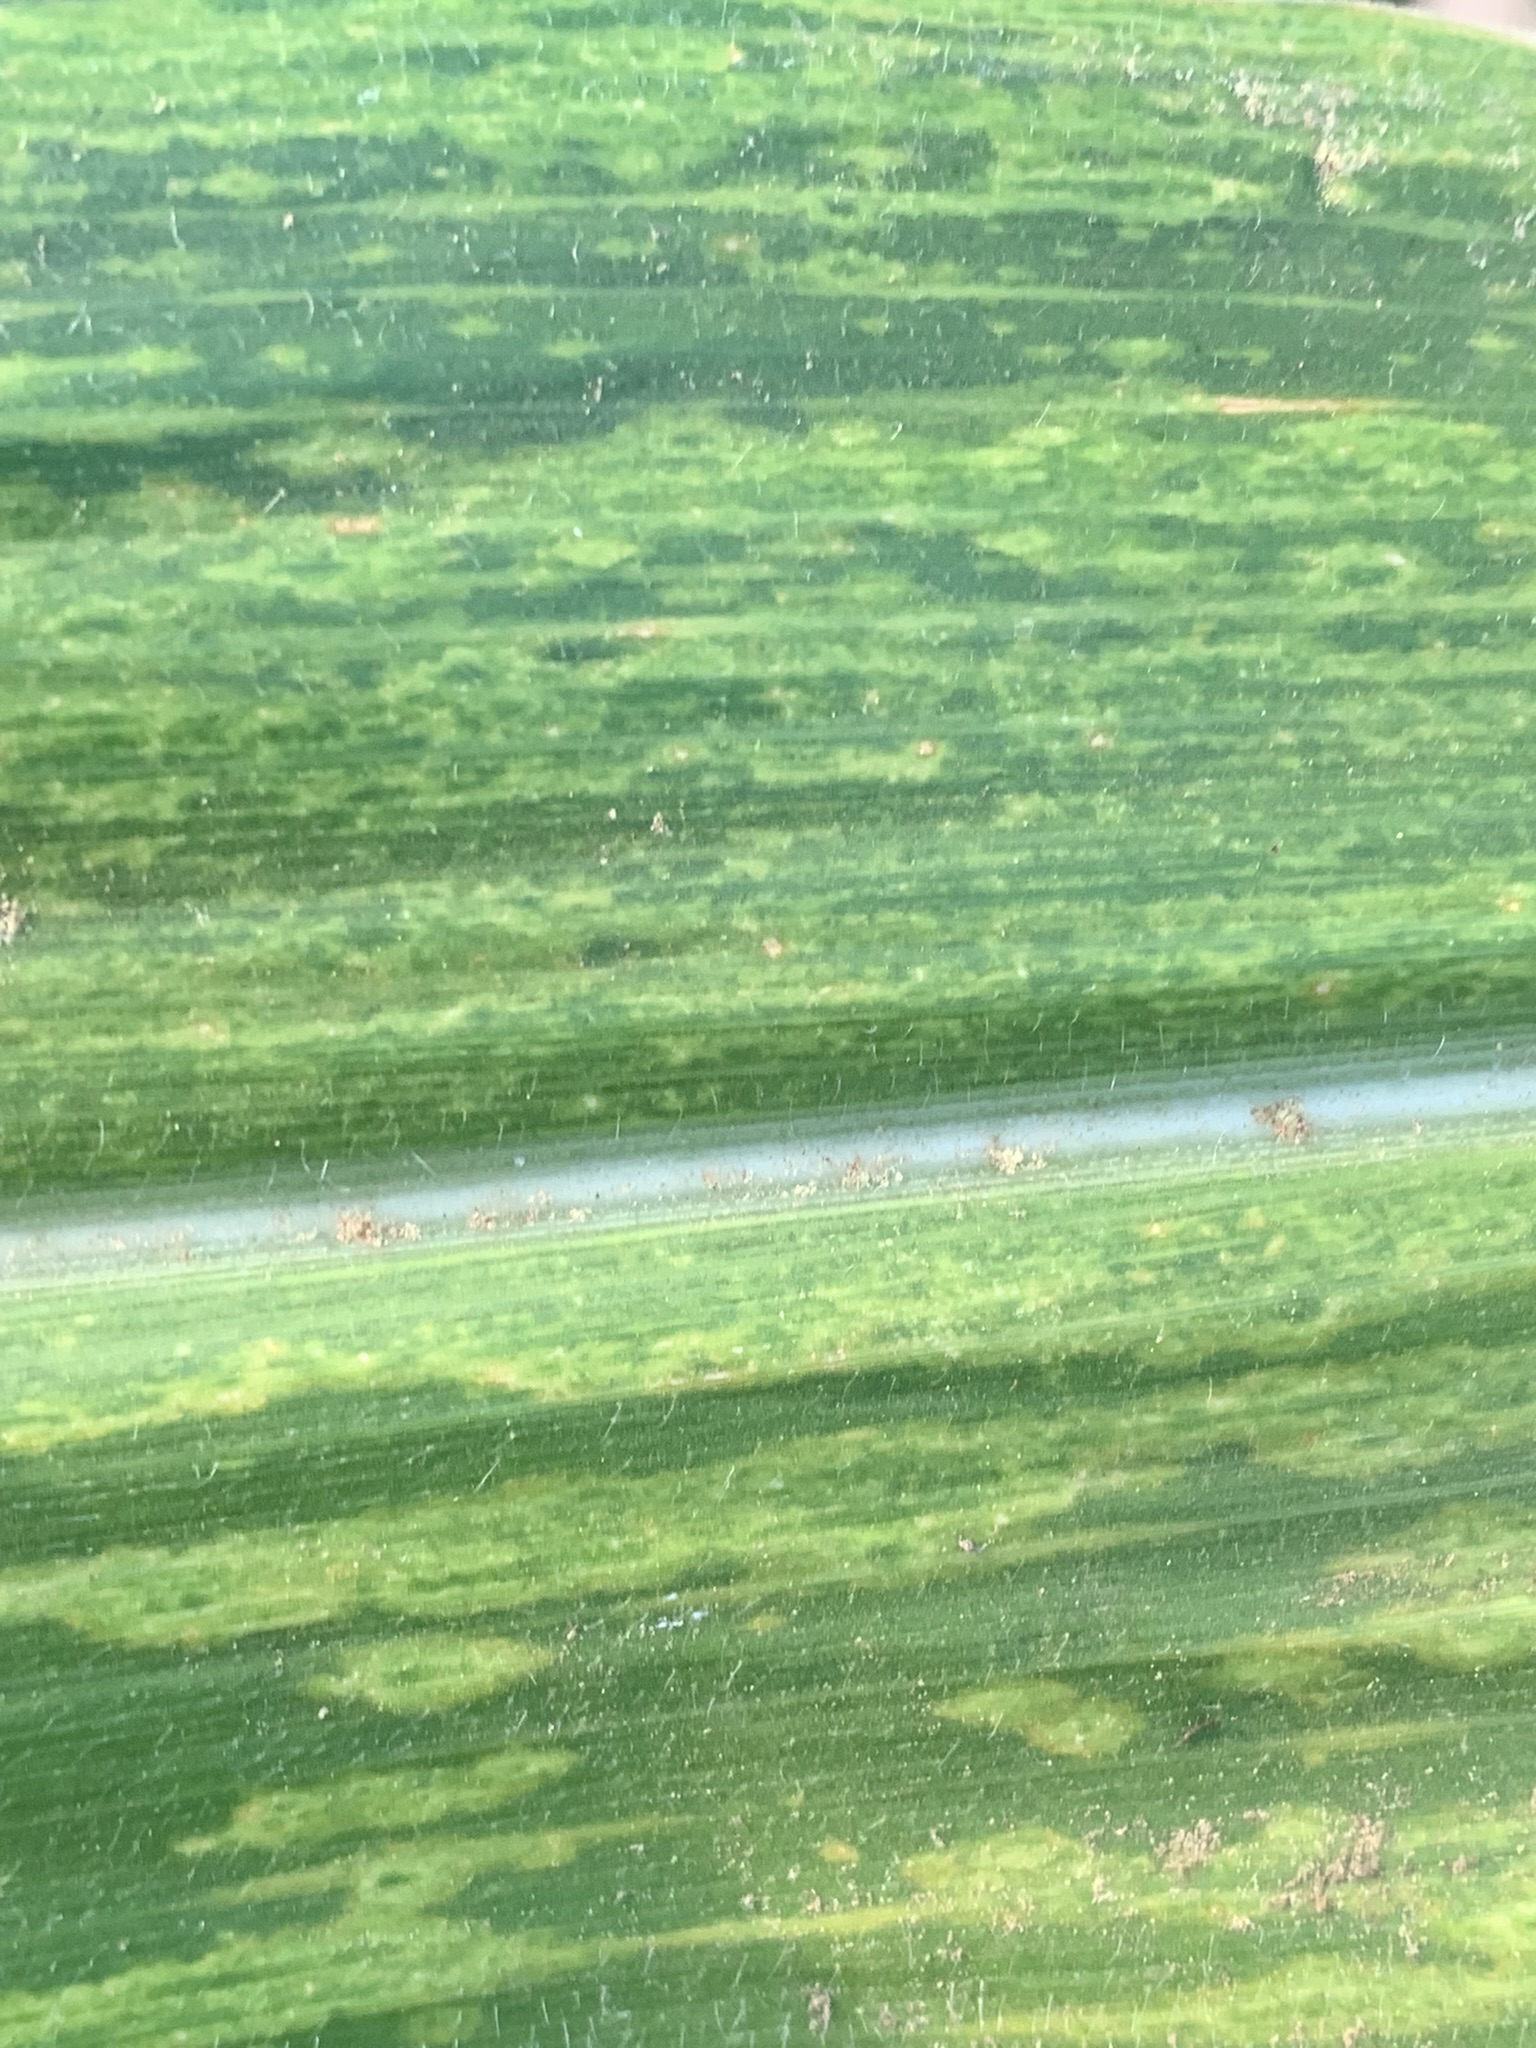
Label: MLN